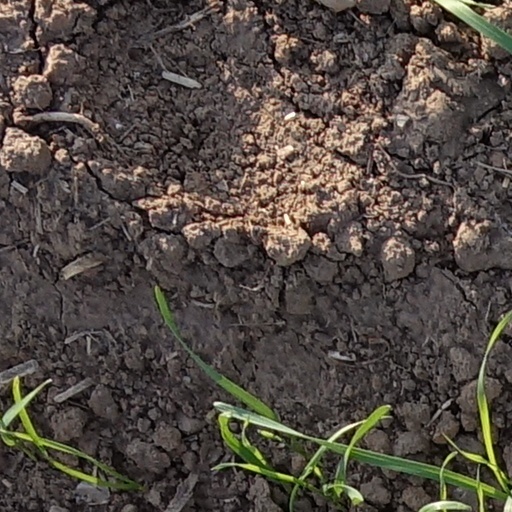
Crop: wheat